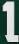
Number: 1